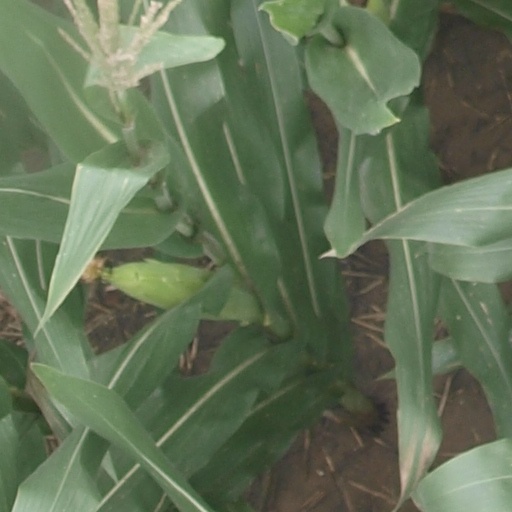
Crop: maize; corn